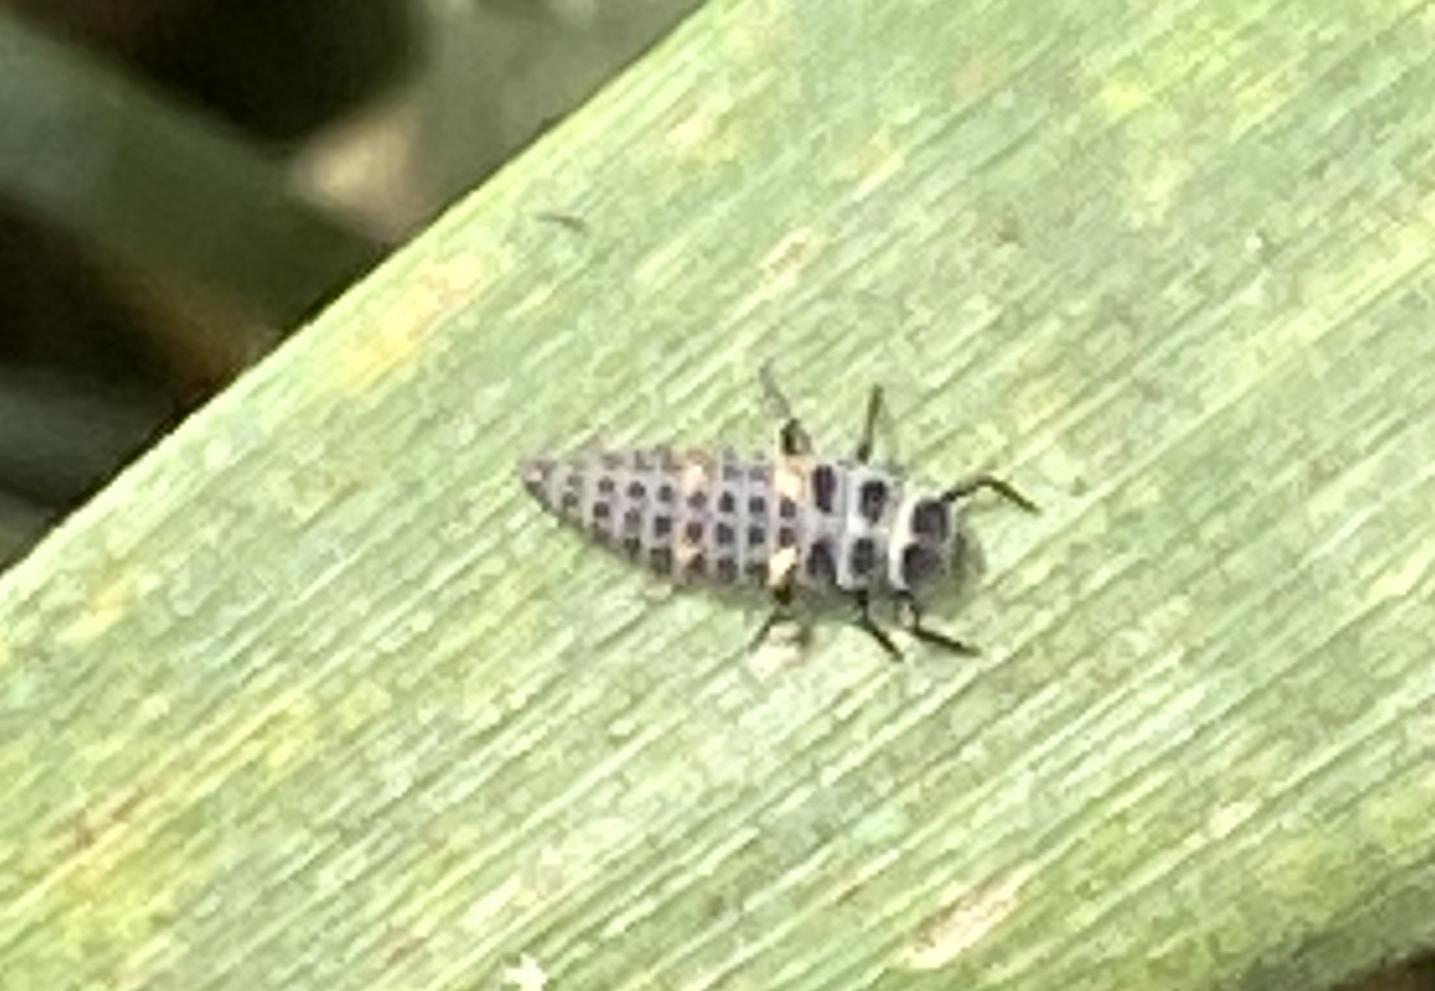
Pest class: predators